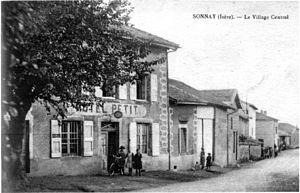
Sonnay est une commune française située dans le département de l'Isère en région Auvergne-Rhône-Alpes. Les habitants se nomment les Sonnayards.